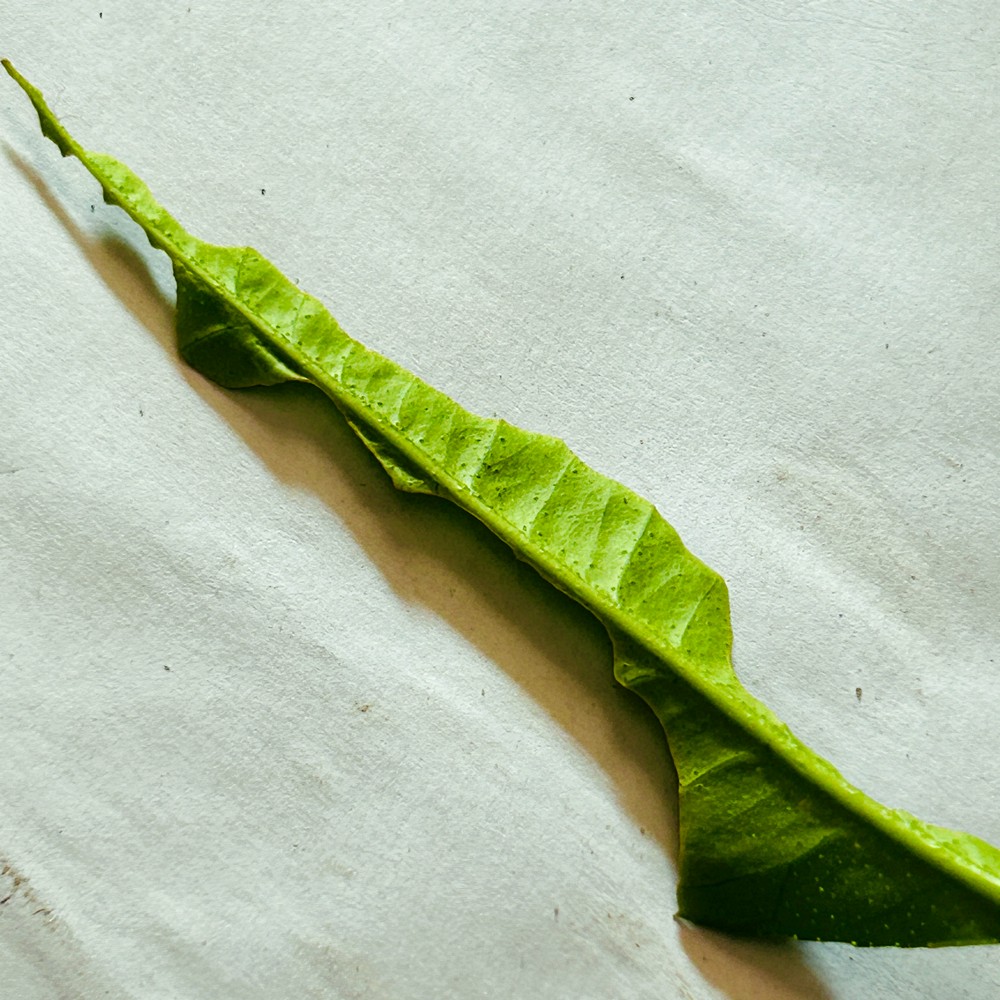
Label: Deficiency Leaf